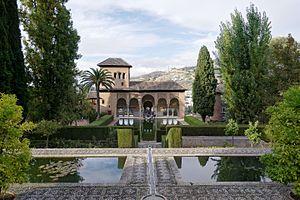
Les sciences et techniques issues de la civilisation islamique se développent en al-Andalus dès les premiers temps de la Conquête musulmane de l'Hispanie. Les troupes démobilisées à la suite de la défaite face à la cavalerie franque, composées d'arabes et de berbères appelés collectivement Maures, en s'installant dans ces nouvelles terres de la péninsule Ibérique, sont émerveillées de la présence de ruisseaux et de terres si fertiles.
Les Jardins du Partal sont dans l'Alhambra, accessibles en sortie des palais Nazaris. On peut également les visiter sans passer par les palais, en passant à droite des murs du palais de Charles Quint, par un chemin s'opposant à son entrée principale. La vue sur l'Albaicin avec en avant plan le bassin réfléchissant le portique des Dames et ses colonnades, ainsi que les palmiers le bordant, est d'une pureté passée.
La société multiculturelle de l’Espagne médiévale donne lieu à de nouvelles formes culturelles, à tous les niveaux de la société et marque profondément l'histoire de l'Espagne par les périodes importantes durant laquelle elle perdure. Cette période d'absorption par les chrétiens d'une partie de la culture du monde islamique et de coprésence des trois religions dans des territoires unilatéralement dominés, soit par les musulmans soit pas les chrétiens, ne doit pas être confondue avec un temps de Convivencia, d'harmonie interculturelle dans un arrière-fond de pacifisme œcuménique anachronique. L'hostilité et la rivalité n'ont jamais cessé.